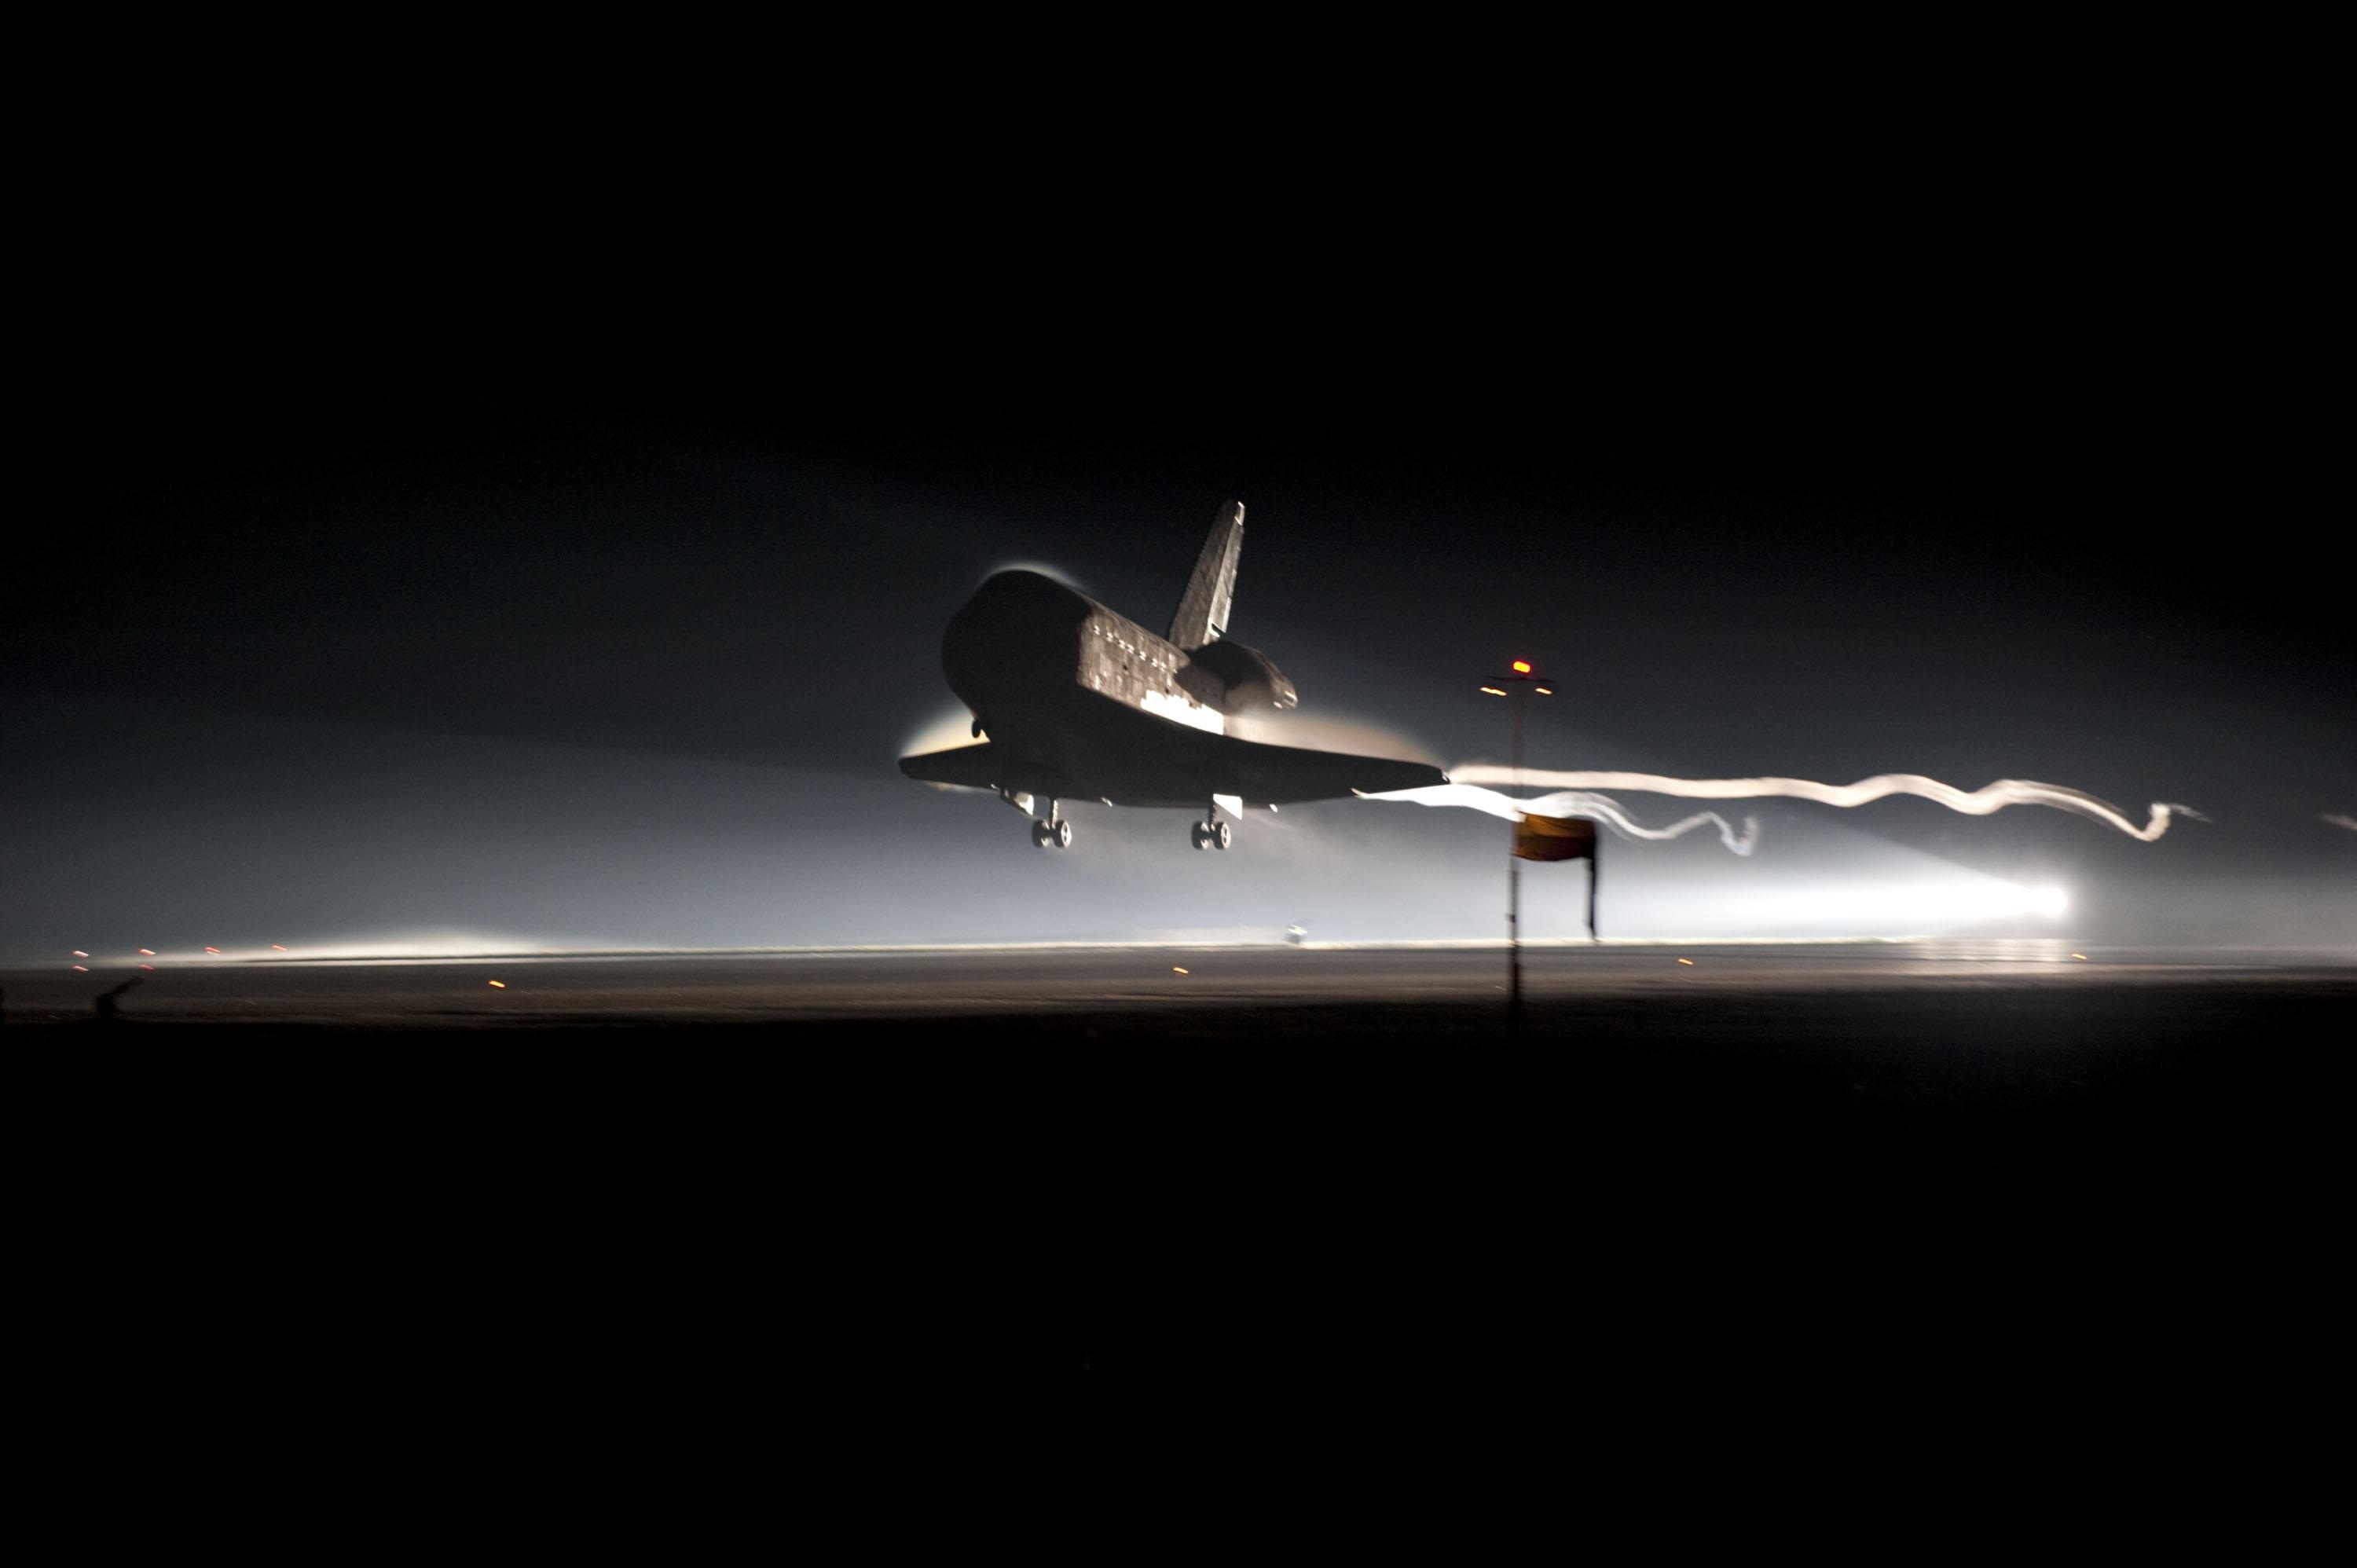
wing, light, night, ship, airplane, aircraft, reflection, vehicle, flight, darkness, lighting, astronaut, airliner, runway, landing, spaceship, spacecraft, orbit, space shuttle, atmosphere of earth, computer wallpaper